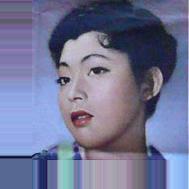
Age: 21